Zapad 2013

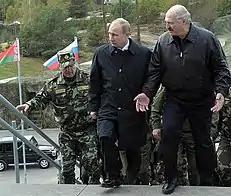
Putin and Lukashenko at the Gozhsky test ground during the final stage of the Zapad-2013

The Zapad 2013 military exercise was held by the armed forces of Russia and Belarus in Russia and Belarus from 20 to 26 September 2013. The comprehensive exercise, involving all branches of the Russian military and between 10,000 and 90,000 soldiers (estimates vary), was officially described as counterterrorist, but international observers concluded it was a preparation for a conventional war.